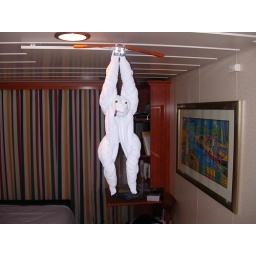
We found this guy hanging around in the stateroom. The stewards left towel animals several times during our cruise.